Kenneth Davidson (mathematician)

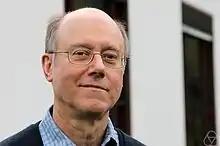
Kenneth Davidson

Kenneth Ralph Davidson (born 1951 in Edmonton, Alberta) is Professor of Pure Mathematics at the University of Waterloo. He did his undergraduate work at Waterloo and received his Ph.D. under the supervision of William Arveson at the University of California, Berkeley in 1976. Davidson was Director of the Fields Institute from 2001 to 2004. His areas of research include operator theory and C*-algebras. Since 2007 he has been appointed University Professor at the University of Waterloo.